Hénin-Beaumont

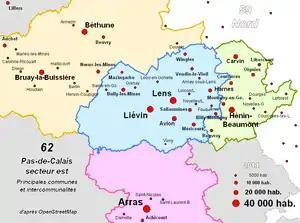
East Pas-de-Calais (Béthune, Lens, Hénin-Beaumont)

The commune came into existence in 1970, the result of a merger of the communes of Hénin-Liétard and Beaumont.